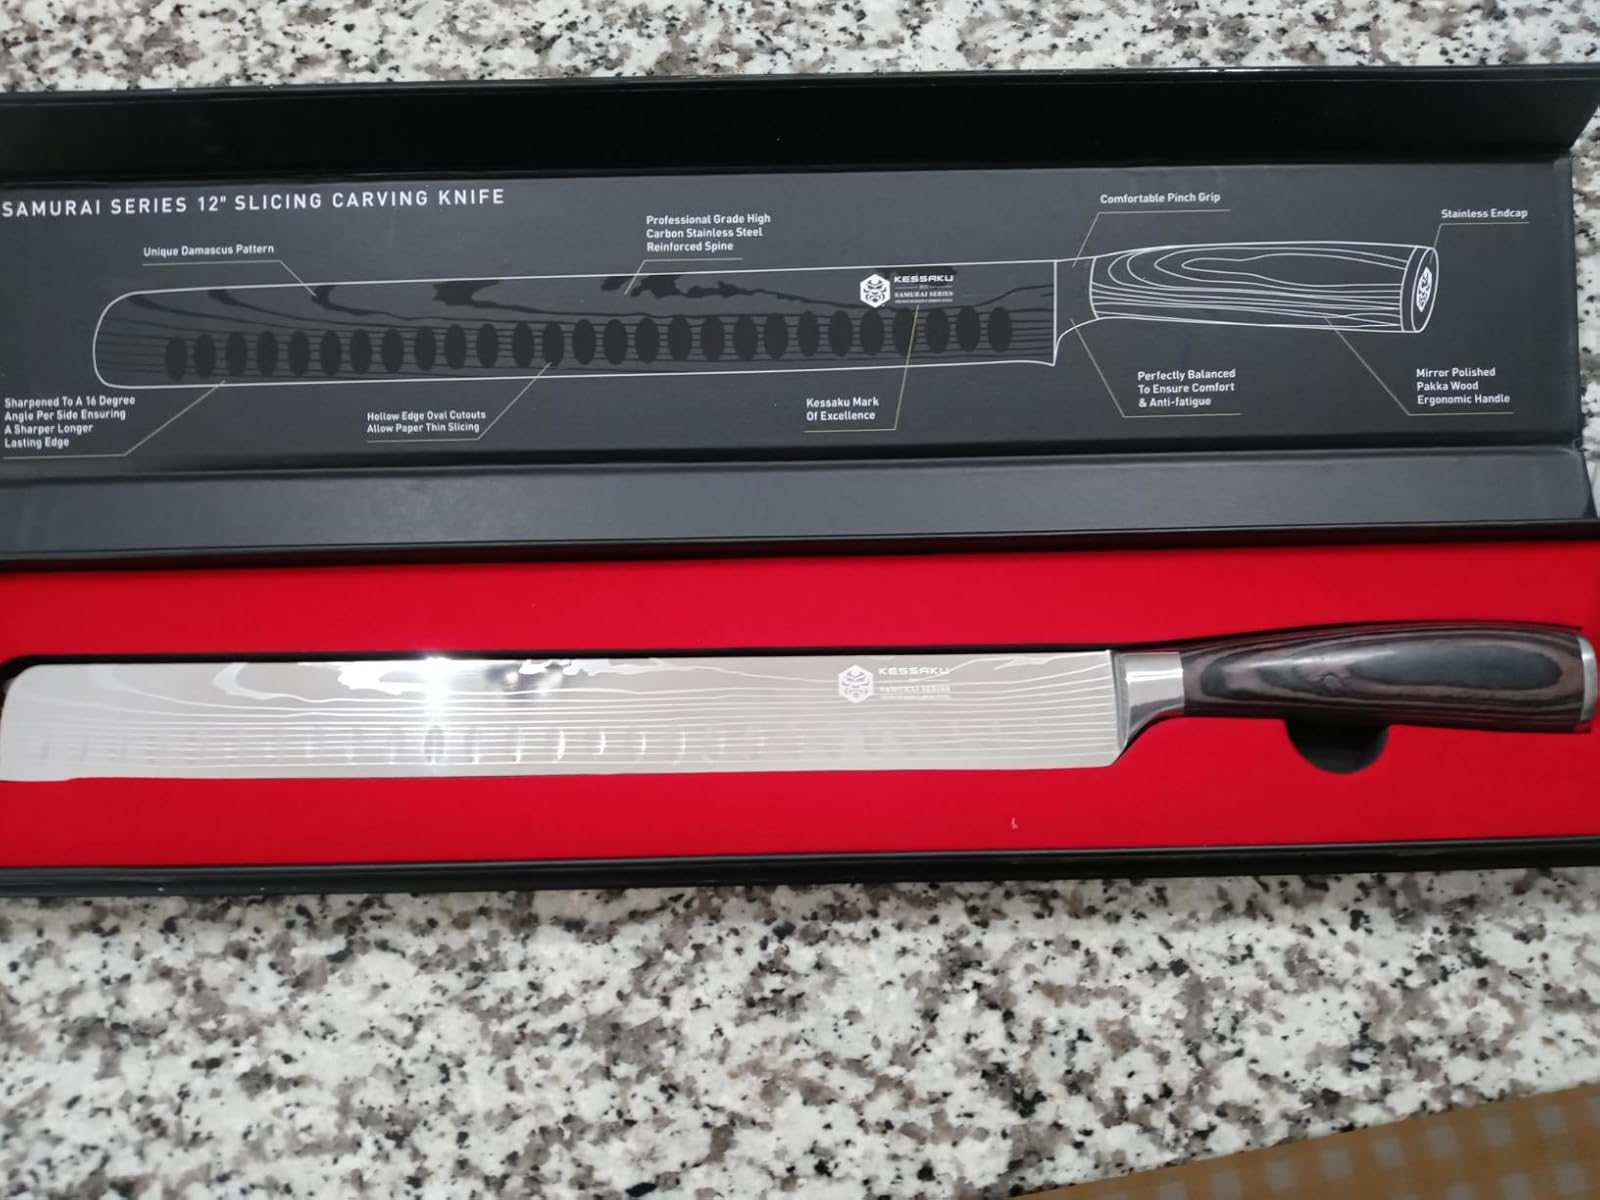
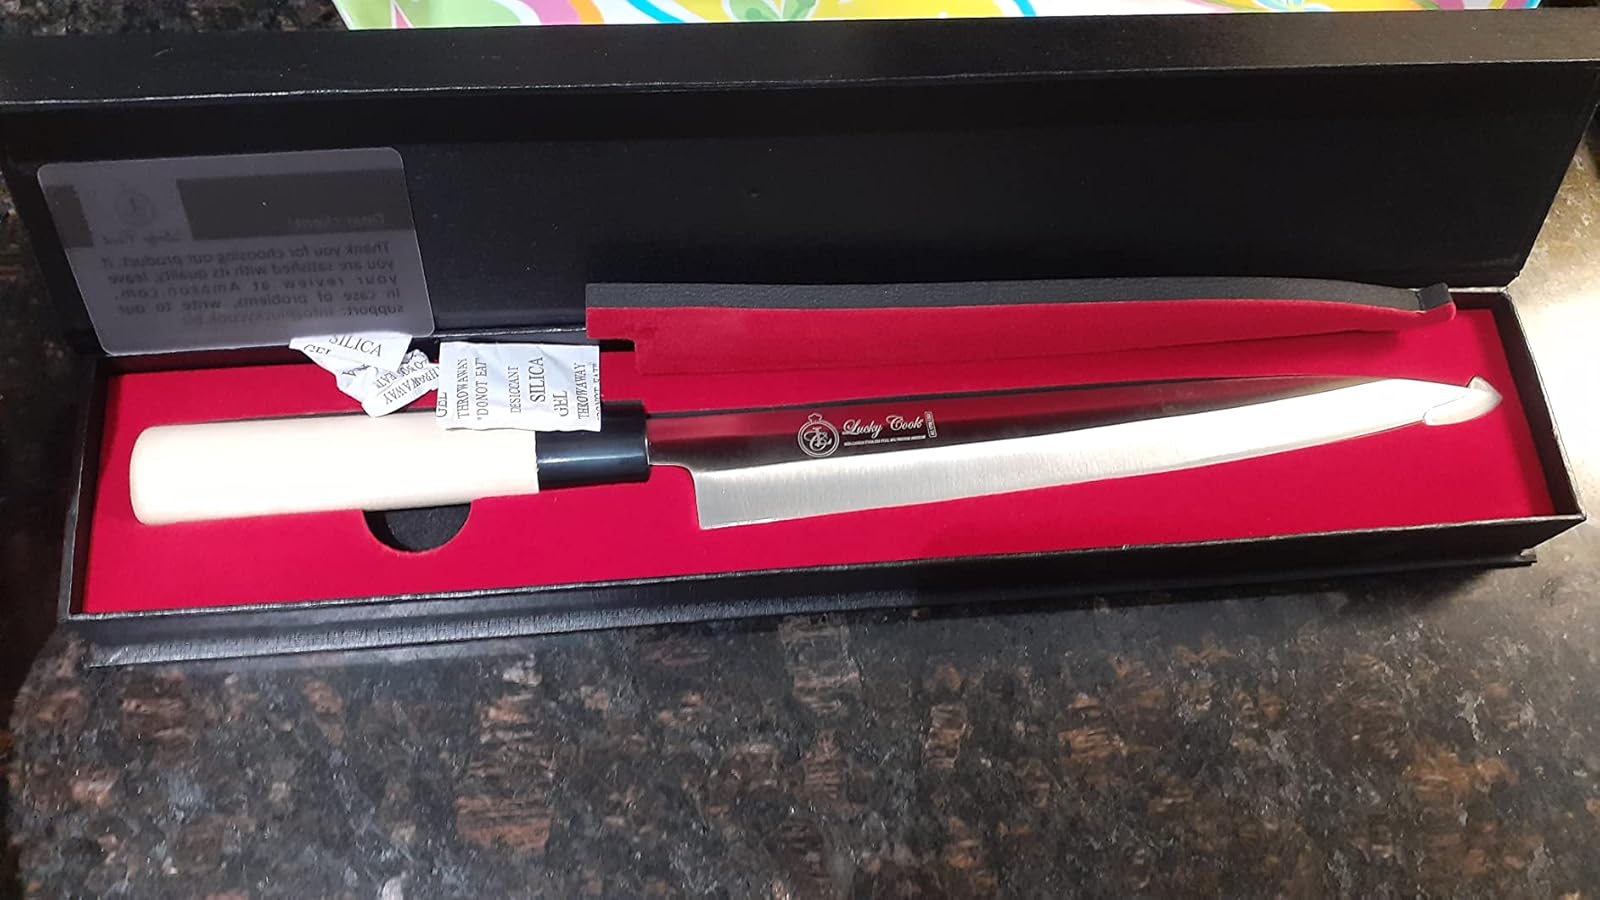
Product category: items_knife
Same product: no